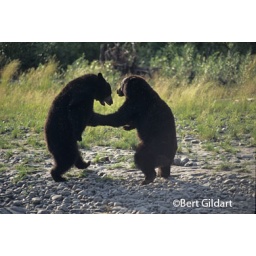
Two black bears tussling along river. Though not in Montana, the terrain is similar, so could have been.